Principality of Rügen

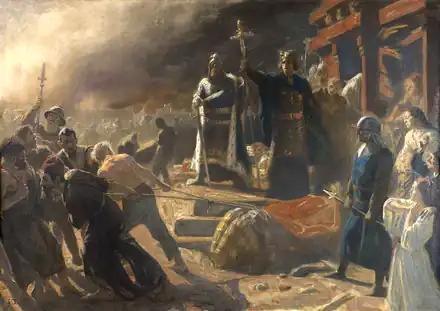
Bishop Absalon topples the god Svantevit at Arkona, by Laurits Tuxen

When Rügen became a Danish principality, not only religion changed. In the course of the Ostsiedlung, large numbers of German settlers had been encouraged to come to Rügen by the Rani prince Jaromar I and his successors. In the early 13th century, the mainland section of the duchy, which in large parts consisted of woodland, was settled by Germans, who established new villages and towns through large scale deforestation campaigns as well as settling in existing Rani dwellings. The first German settlements are recorded in the Ryck valley and the Tribsees area in the Trebel valley. The German settlement on the islands of Rügen started only in the 14th century, when the mainland was already densely German settled. In the following centuries, Rani and German population mixed and shared a common fate. As the Rani language, culture and administration was transformed into German in the 13th century, the Rani ceased to exist as a distinguishable ethnic group.